George Moore (Medal of Honor)

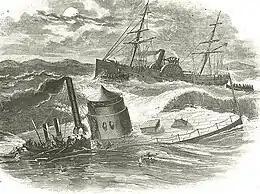

Served on board the U.S.S. Rhode Island which was engaged in saving the lives of the officers and crew of the Monitor, 30 December 1862. Participating in the hazardous task of rescuing the officers and crew of the sinking Monitor, Moore after rescuing several of the men, became separated in a heavy gale with other members of the cutter that had set out from the Rhode Island, and spent many hours in the small boat at the mercy of the weather and high seas until finally picked up by a schooner 50 miles east of Cape Hatteras.